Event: Nepal Earthquake
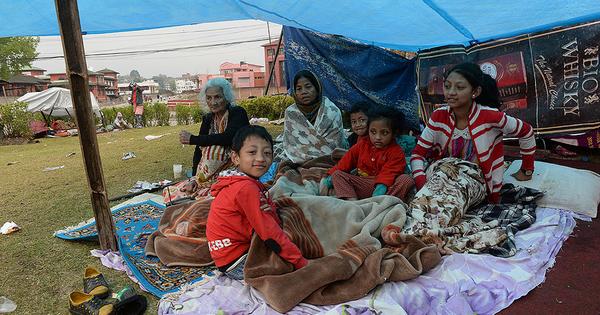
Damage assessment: no_damage